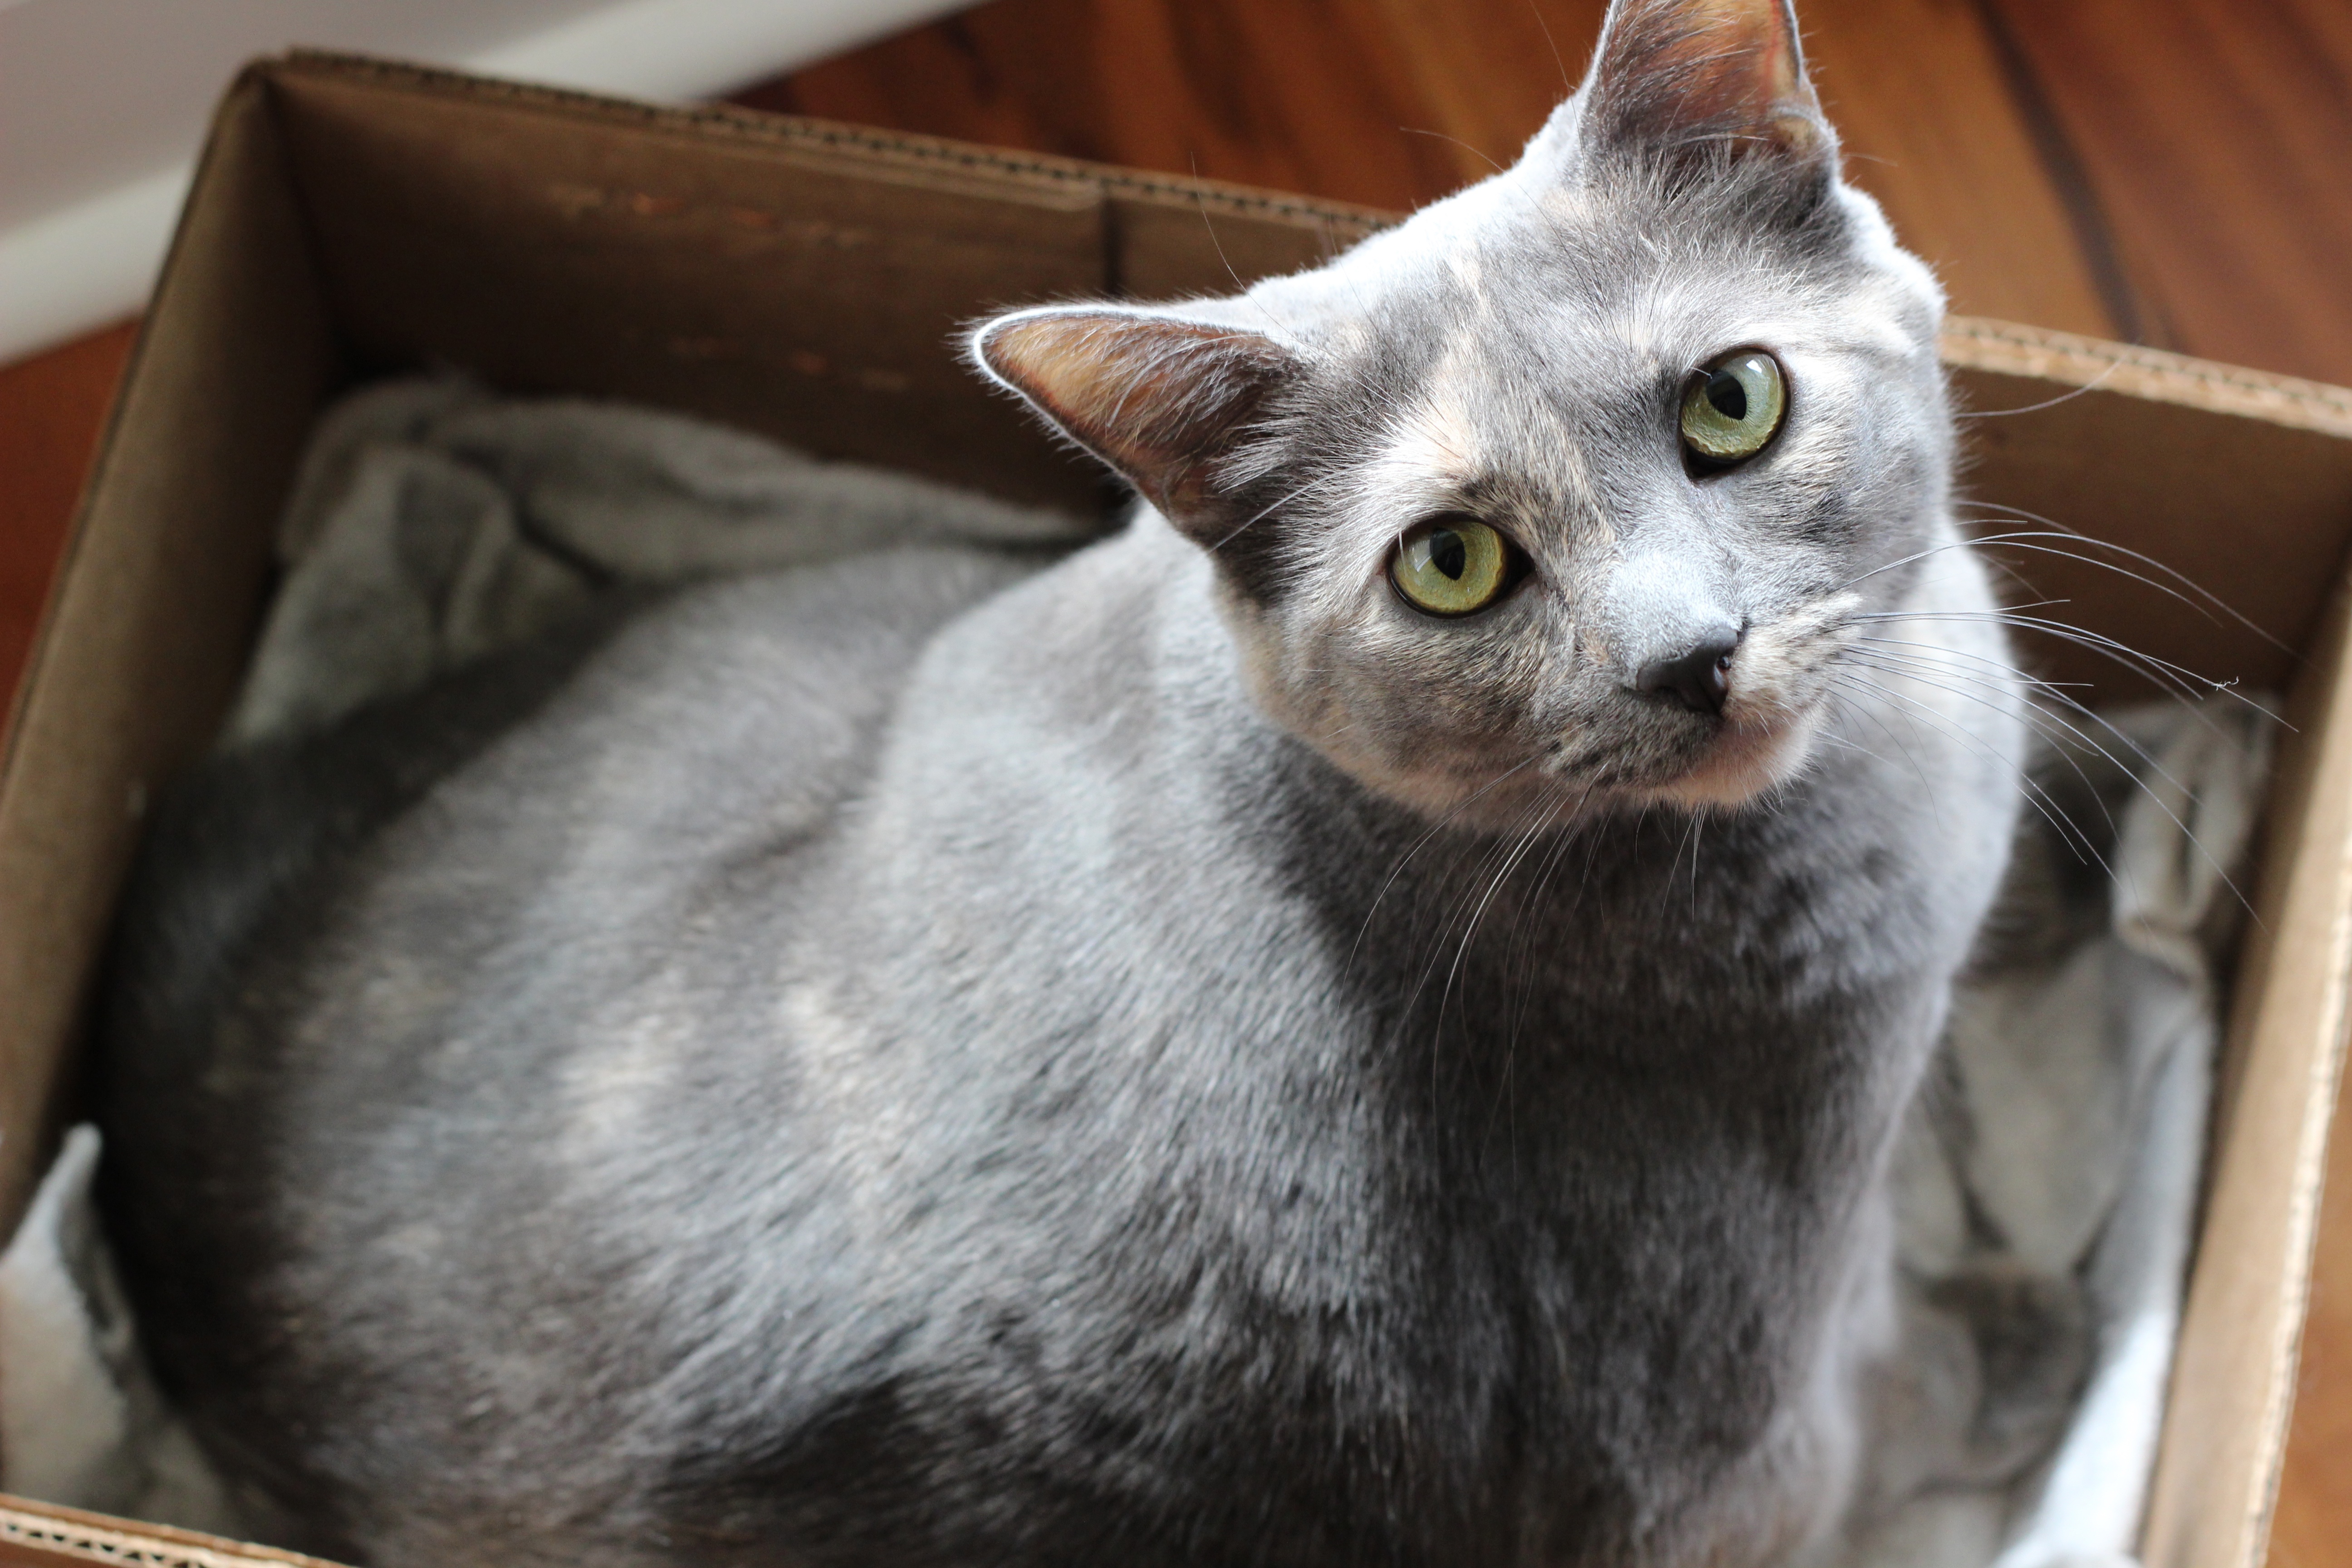
animal, cute, pet, portrait, cat, mammal, whiskers, grey, kitty, vertebrate, domestic, adorable, burmese, european shorthair, chartreux, russian blue, korat, small to medium sized cats, cat like mammal, domestic short haired cat, tonkinese